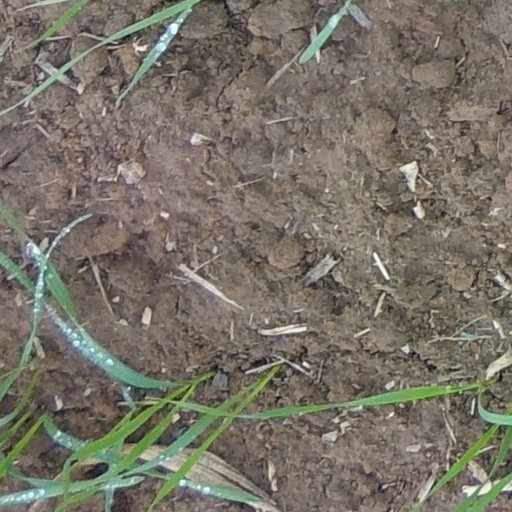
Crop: wheat